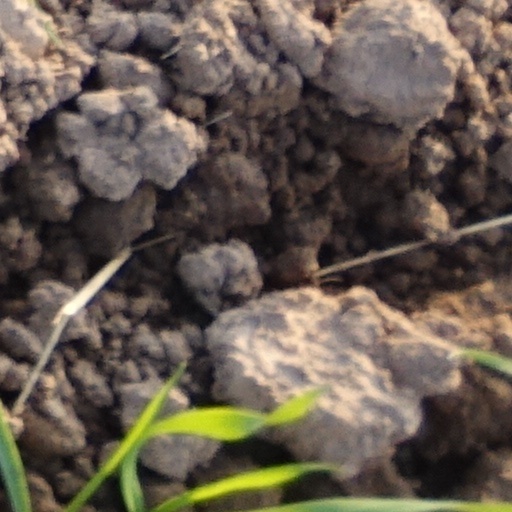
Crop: wheat